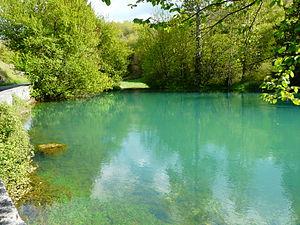
La Doux de Coly (résurgence du Coly) au moulin de Ladoux, La Cassagne, Dordogne, France
Le Coly est un ruisseau français du département de la Dordogne, affluent rive gauche de la Vézère et sous-affluent de la Dordogne. Avec son affluent la Chironde et ses sous-affluents l'Hyronde et le Gour, il constitue un bassin versant de 169 km² dans le Périgord noir. Ce ruisseau se caractérise par sa résurgence, une importante vasque de 8 m de profondeur et de 30 m de diamètre moyen.